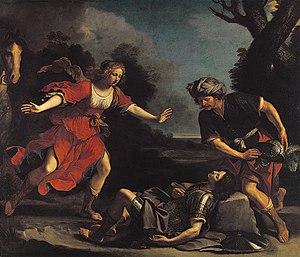
Erminia, Tancredi, Polidoro e Pastore ou plus simplement Erminia, est la dernière des serenate du compositeur italien Alessandro Scarlatti. Conçue pour quatre voix, chœur et orchestre, l'œuvre est créée à l'occasion d'un mariage, au Palazzo Stigliano, à Naples, le 13 juin 1723, deux ans avant la mort du musicien. La seconde partie s'est égarée dans le temps et, longtemps considérée comme perdue, ou comme une œuvre inachevée. Dans les années 2010, des fragments ont été retrouvés grâce au Répertoire international des sources musicales.